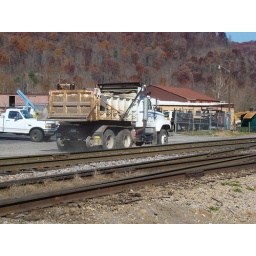
CSX heavy duty MOW Hi-rail dump truck in the railroad yard at Erwin, Tennessee, November 2008